Cincinnati Christian University

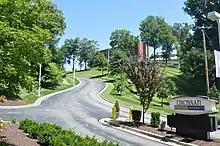
2700 Glenway Ave. Cincinnati, OH 45204

Cincinnati Christian University (CCU) was a private Christian university in Cincinnati, Ohio. CCU was supported by the Christian Churches and Churches of Christ, which are part of the Restoration Movement. The university was accredited by the Higher Learning Commission (HLC), it was placed on "show-cause" status in the summer of 2019 and given one year to convince the accreditor that it should remain accredited. On October 28, 2019, the university's board of trustees announced the decision to shut down the degree programs at the conclusion of the fall 2019 semester and withdrew from the HLC.